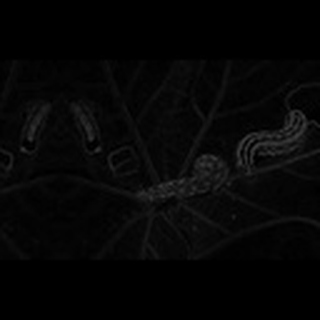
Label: cotton_army_worm